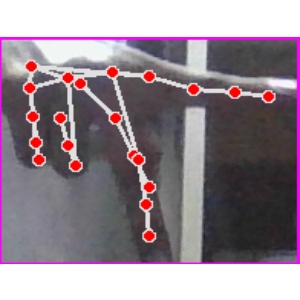
अक्षर: प